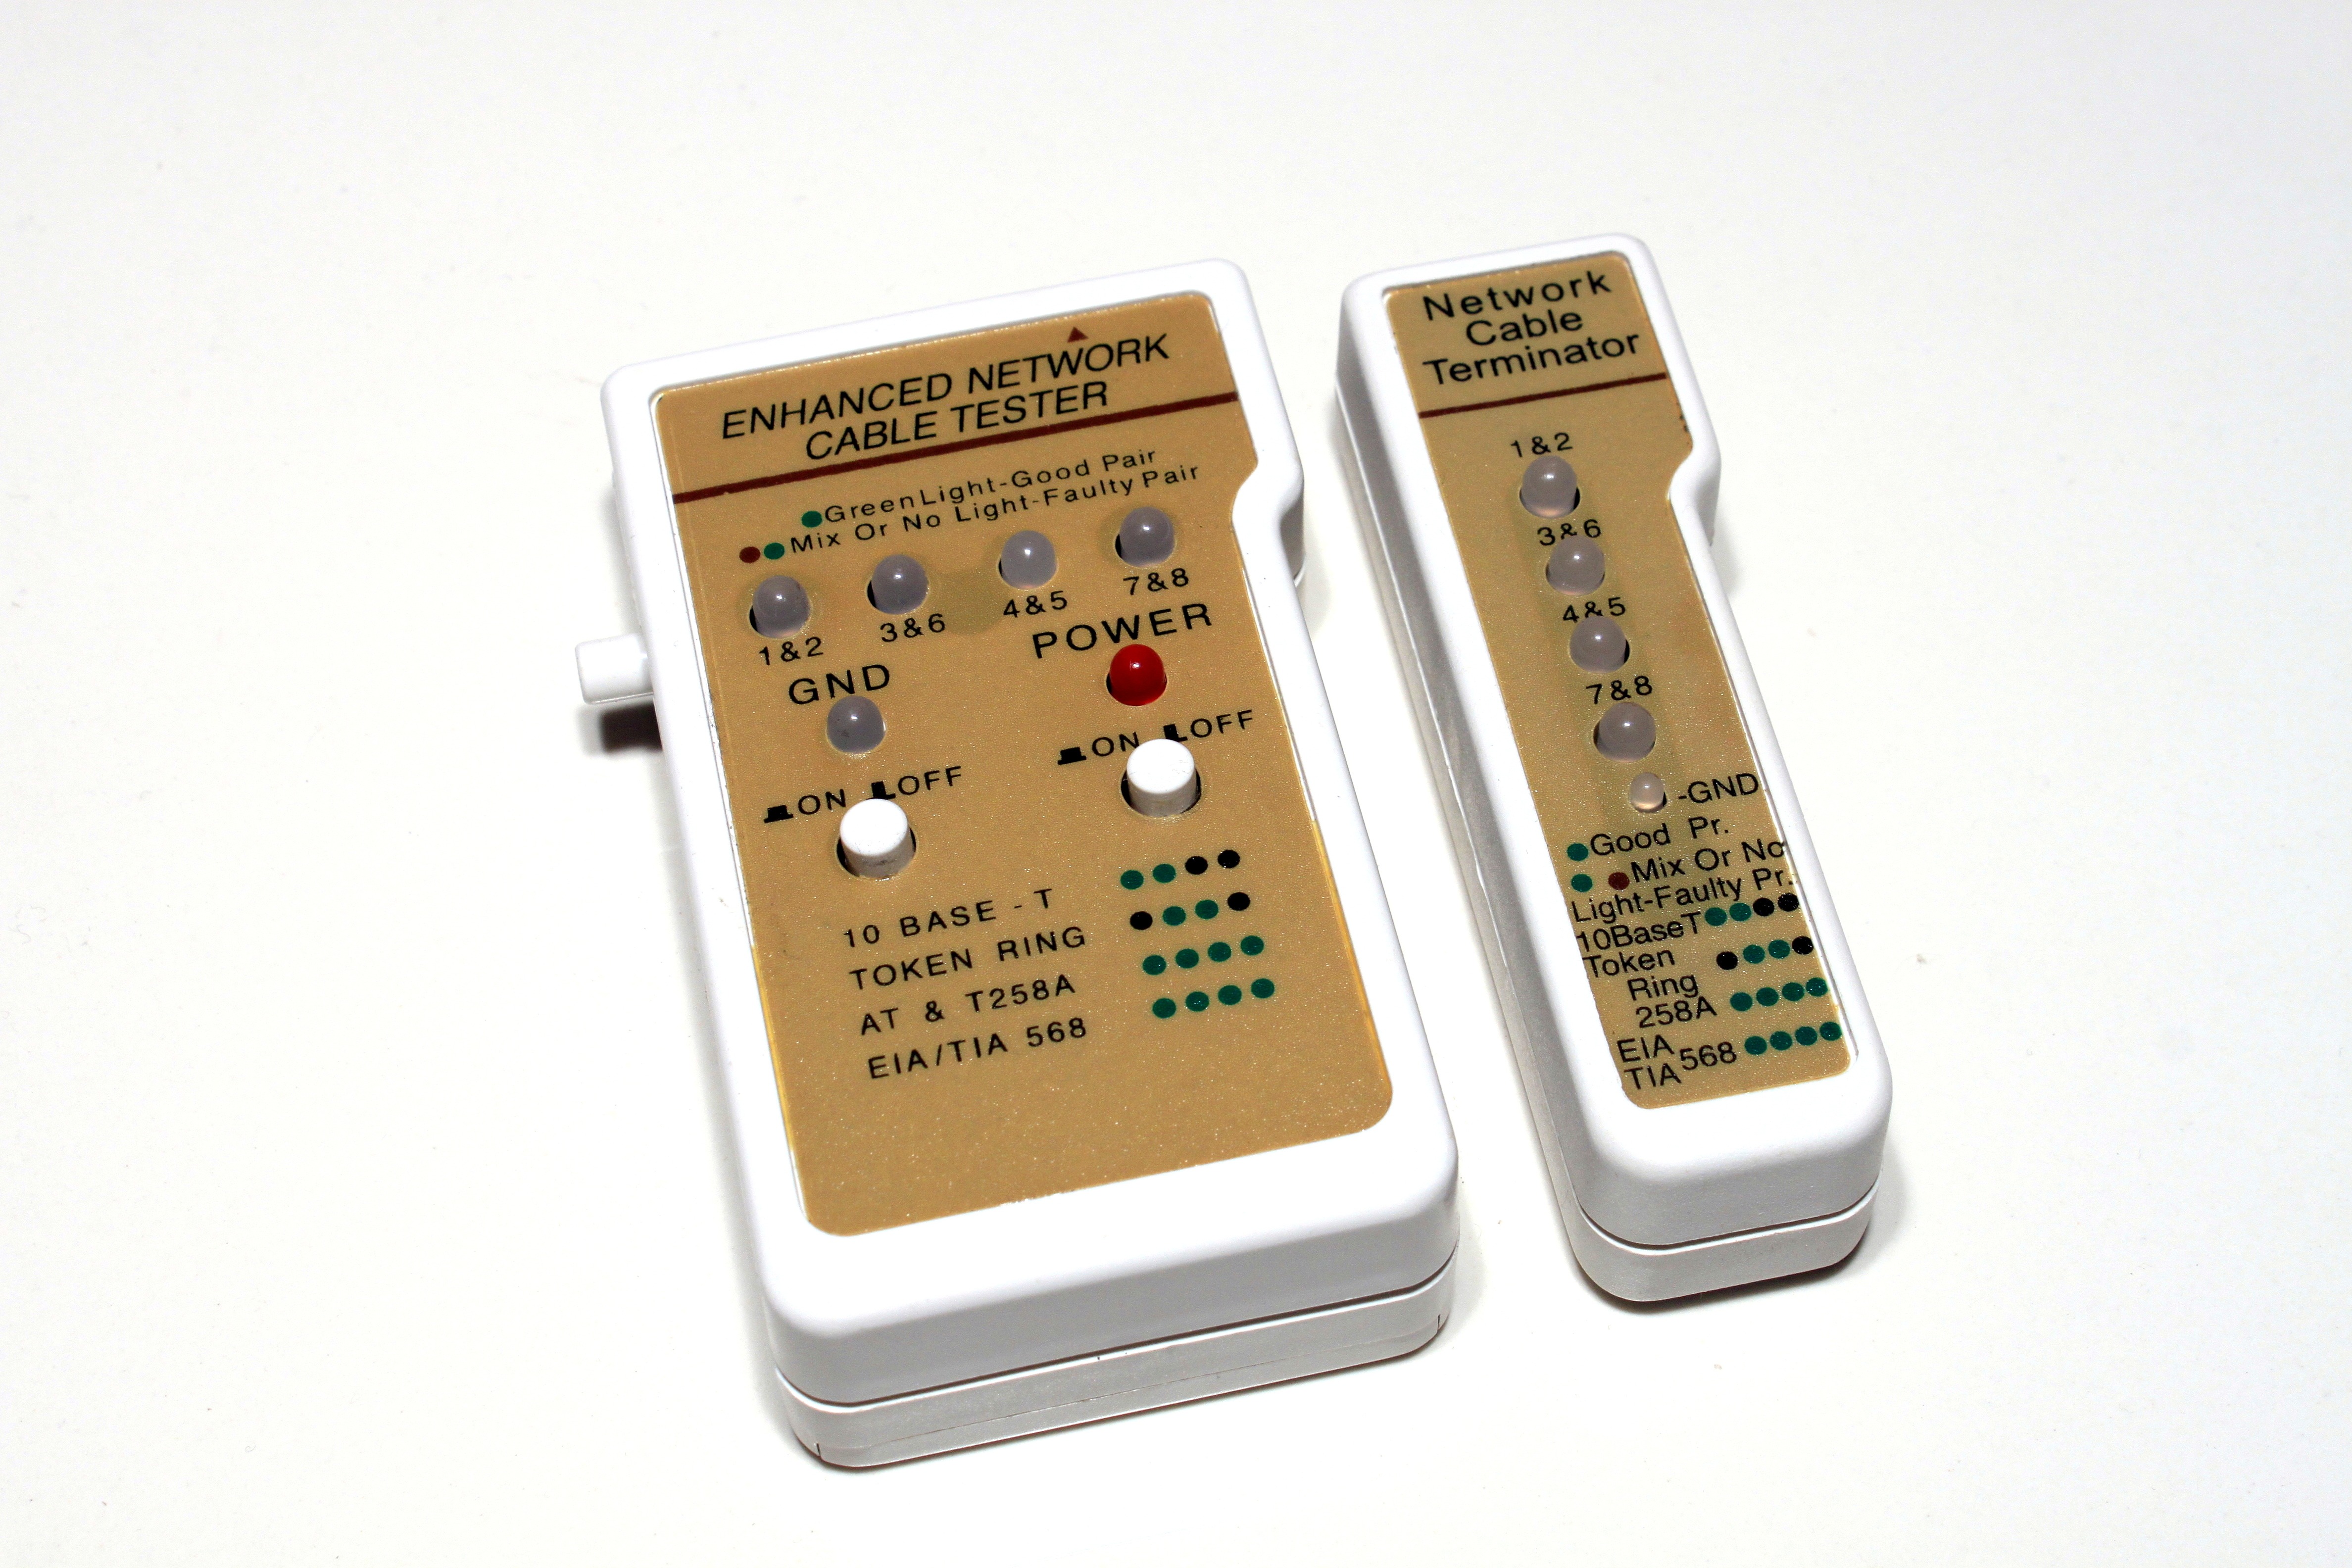
measure, electronic, label, product, electronics, fluke, network, networks, tester